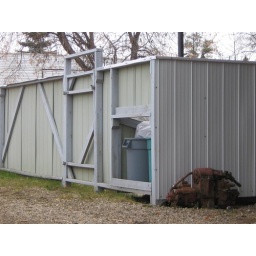
A little engine sitting beside a tin fence. The fence doesn't have a single dent, I'm surprised to say.